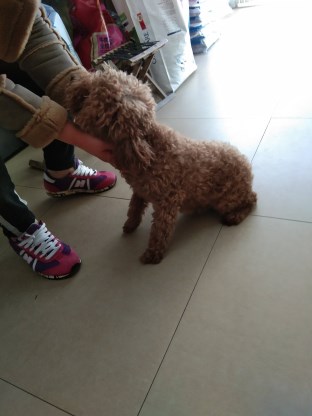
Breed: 7449-n000128-teddy